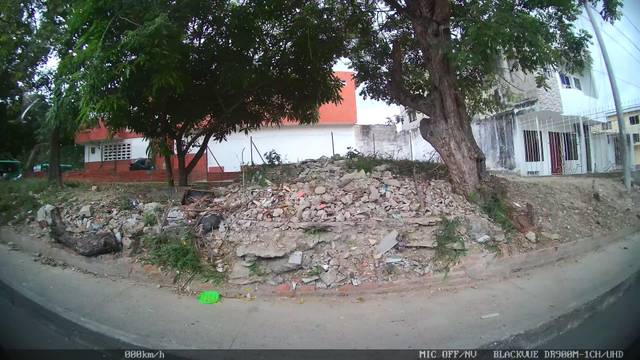
Region: Colombia
Coordinates: 10.971, -74.798